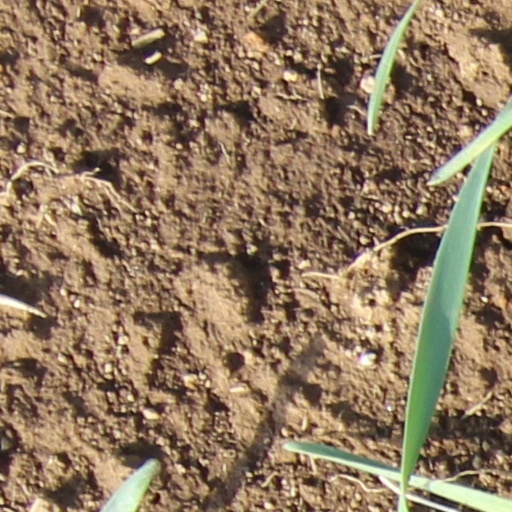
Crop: wheat